Goliath Goli

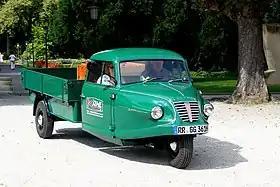
Goliath Goli pickup truck

The Goliath Goli was a pickup truck or panel van built from 1955 to 1961 by the Goliath division of Borgward in Bremen, Germany. It is the successor of the Goliath GD750 and the last German built three-wheeler truck. Only 9,904 vehicles of this model were produced.